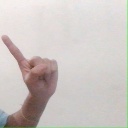
अक्षर: ए